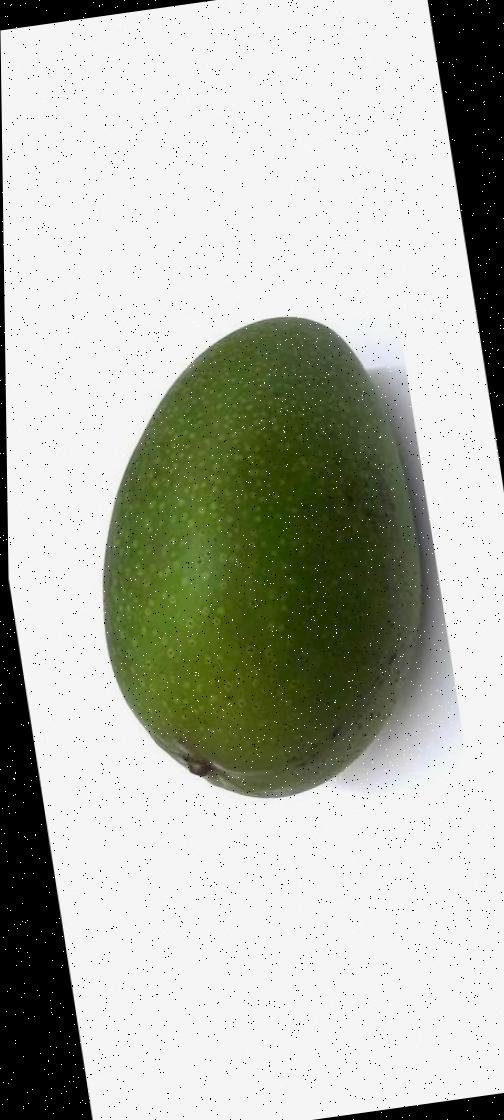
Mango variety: Ashshina Zhinuk